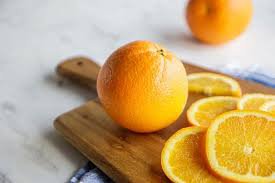
Label: Orange